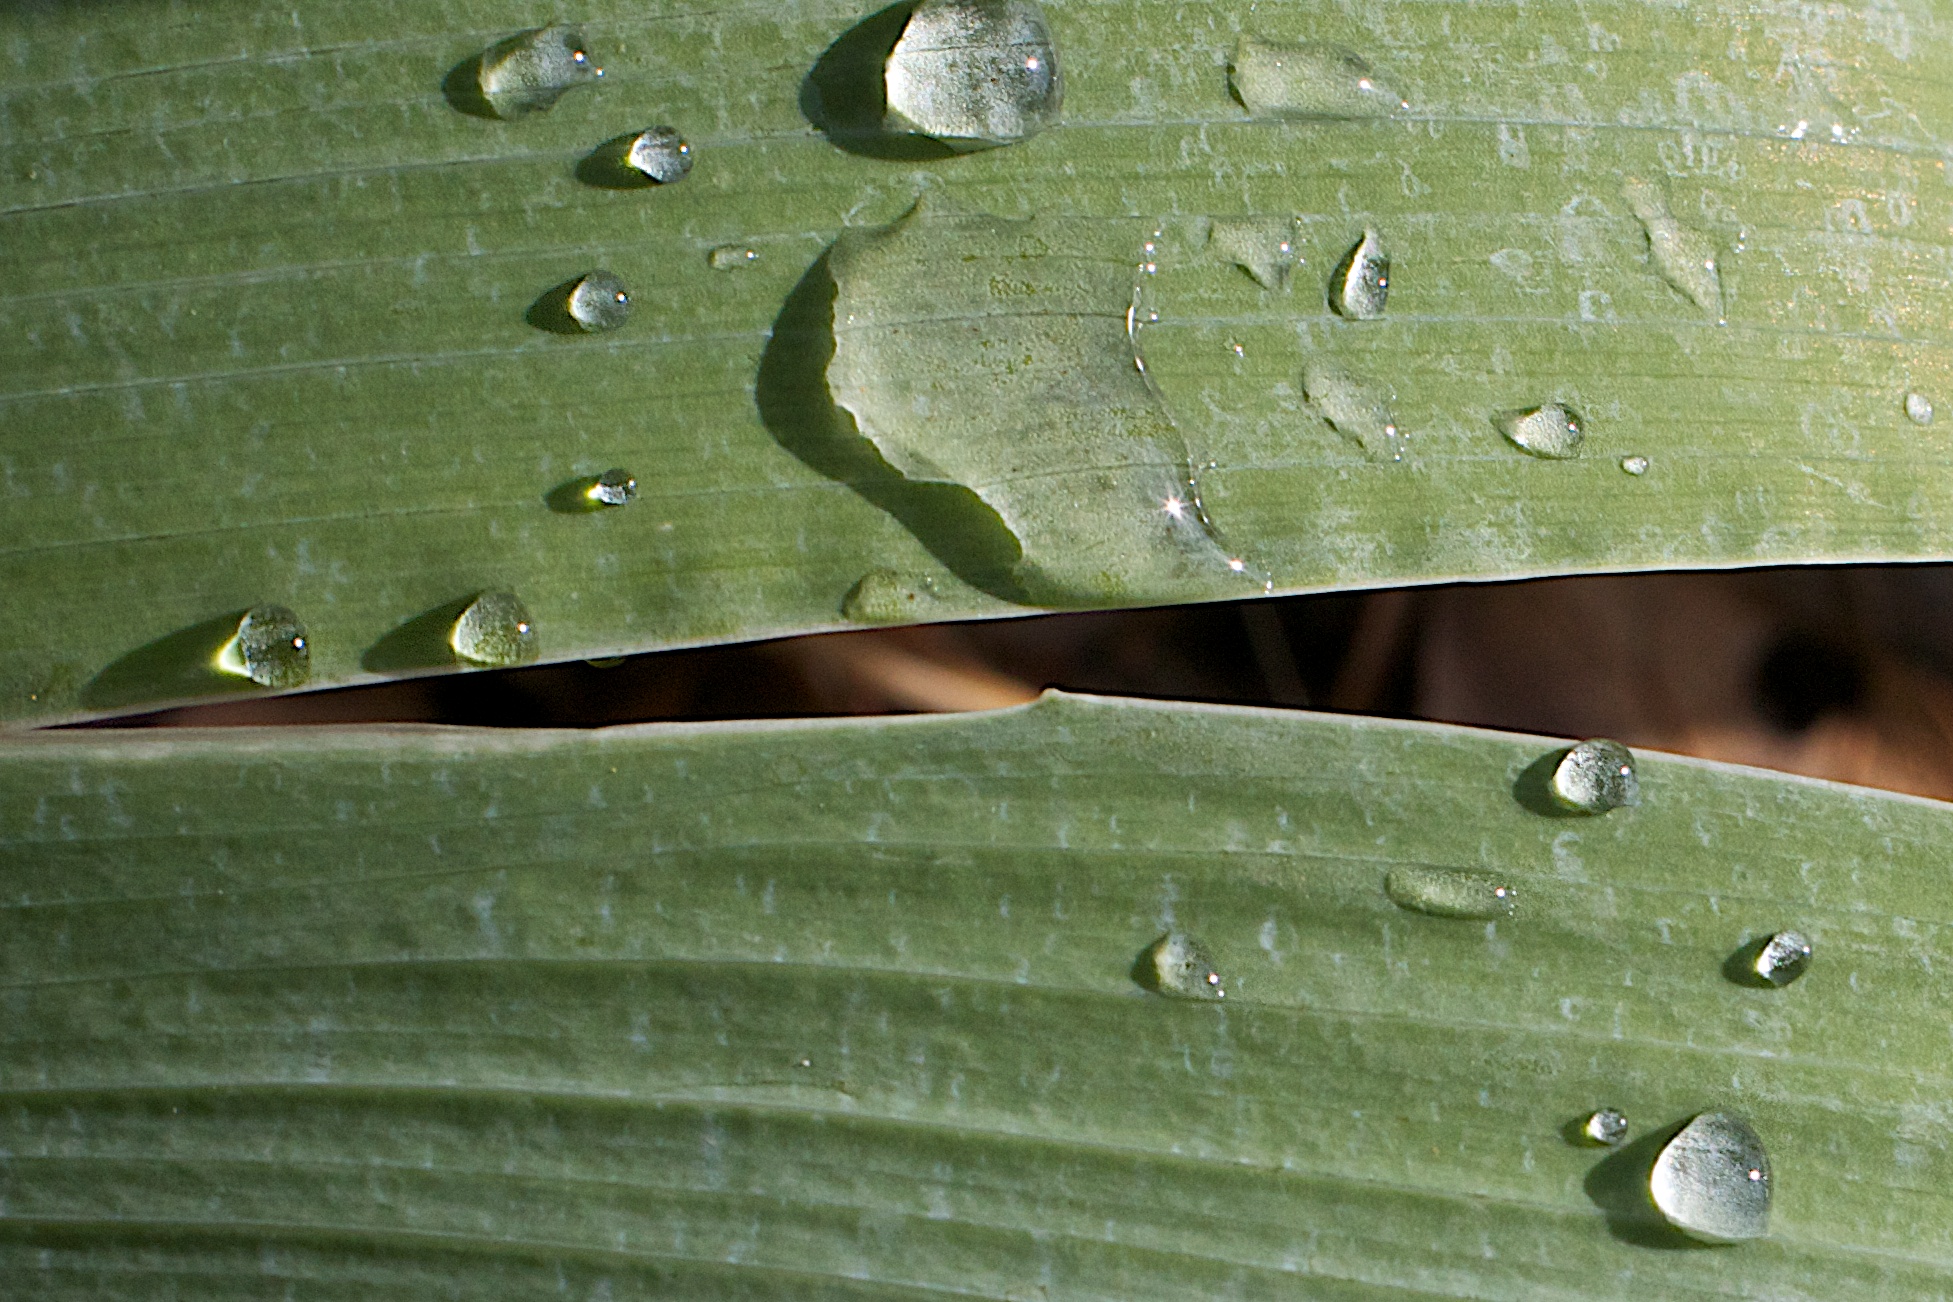
tree, nature, grass, branch, plant, wood, leaf, flower, green, botany, flora, fauna, close up, macro photography, plant stem